Namhae Expressway

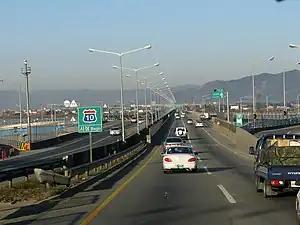
Deokcheon IC, Busan

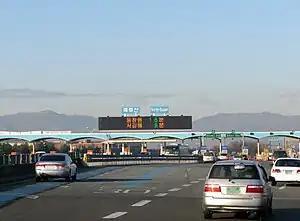
North Busan Tollgate, 2009

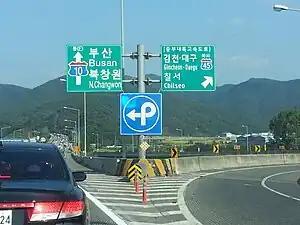
Chirwon JCT, 2013

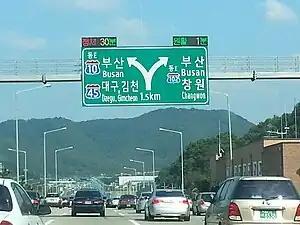
Sanin JCT, 2012

The Namhae Expressway (Korean: 남해고속도로, Namhae Gosok Doro) is a freeway in South Korea, connecting Yeongam to Suncheon, Gwangyang, Jinju, Changwon, and Busan.